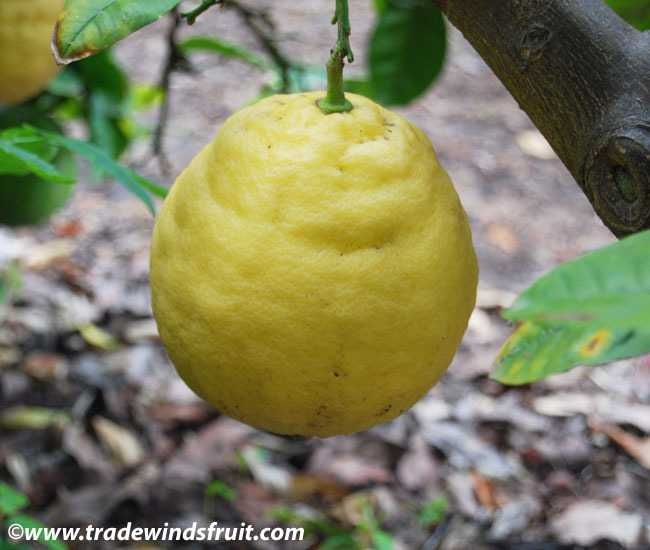
Label: Lemon